Genlis station

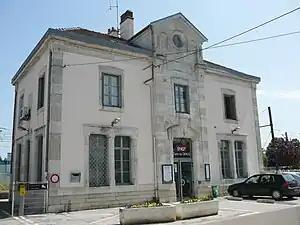
The station building in 2009

Genlis station is a railway station in the commune of Genlis, in the French department of Côte-d'Or, in the Bourgogne-Franche-Comté region. It is an intermediate stop on the Dijon–Vallorbe line of SNCF.